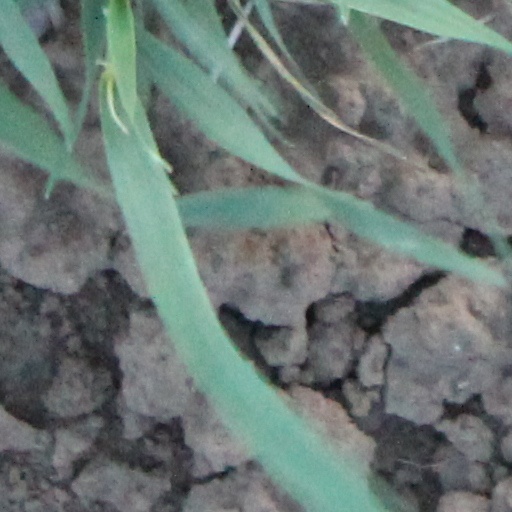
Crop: wheat